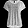
Label: T - shirt / top